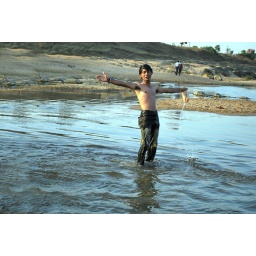
narmada river student playing in water -korambichandpur-bhandara-gondia-korambi-trip for m.j. collage, koradi, nagpurphotography; ashishkumar ujawane, nagpur